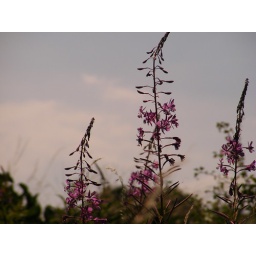
flowers in field zoomed up